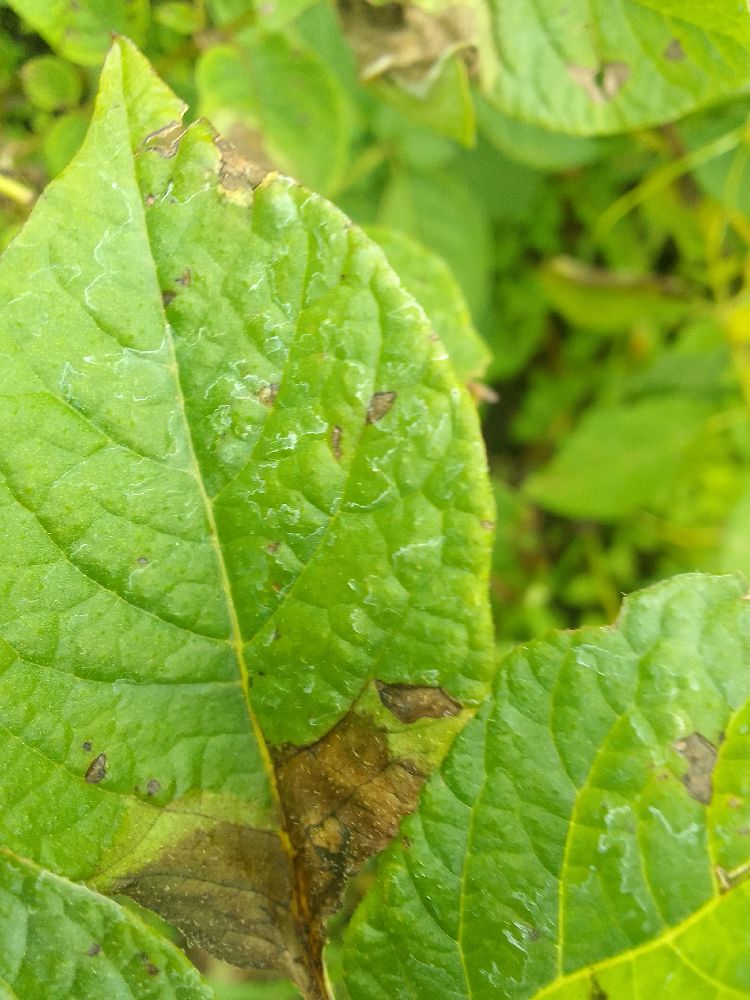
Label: Late blight